Yoel Moshe Salomon

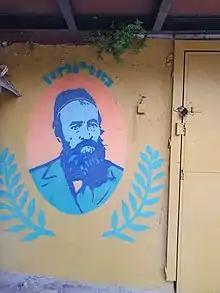
Salomon wall art in Nahalat Shiv'a

While they were in Germany collecting funds for the Old Yishuv, Saloman and his friend Michal HaCohen learned the art of printing in Königsberg in Prussia. After acquiring the necessary equipment, they returned to Jerusalem in 1862 and founded one of the first Hebrew printing presses in the city, the Salomon Printing Press. The operation produced the first lithograph fabricated in Palestine, known as the "". While folded, it resembled a red rose. When it was opened, artistic depictions of Jerusalem's Gates and the Western Wall were revealed.